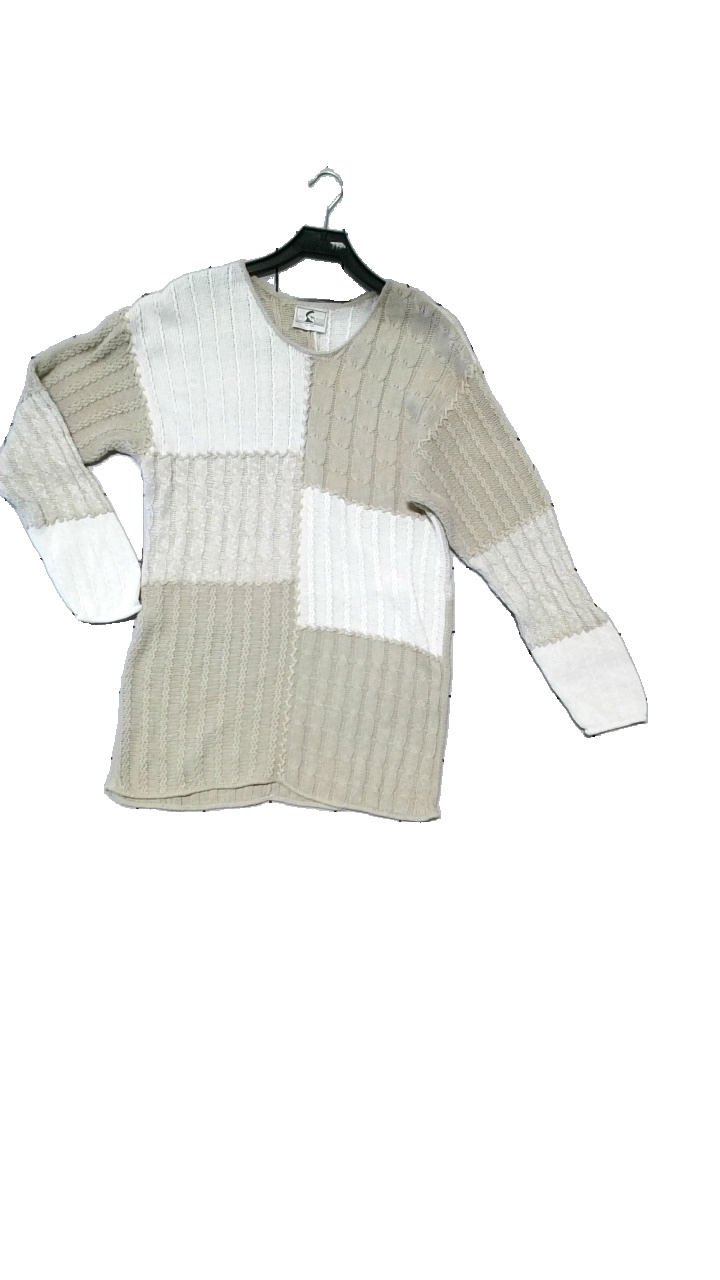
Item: Sweater (Ladies)
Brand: Vedo Verde
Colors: Beige, White
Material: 55% Ramie, 45% Cotton
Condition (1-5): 4
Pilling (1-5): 4
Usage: Reuse
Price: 100-150